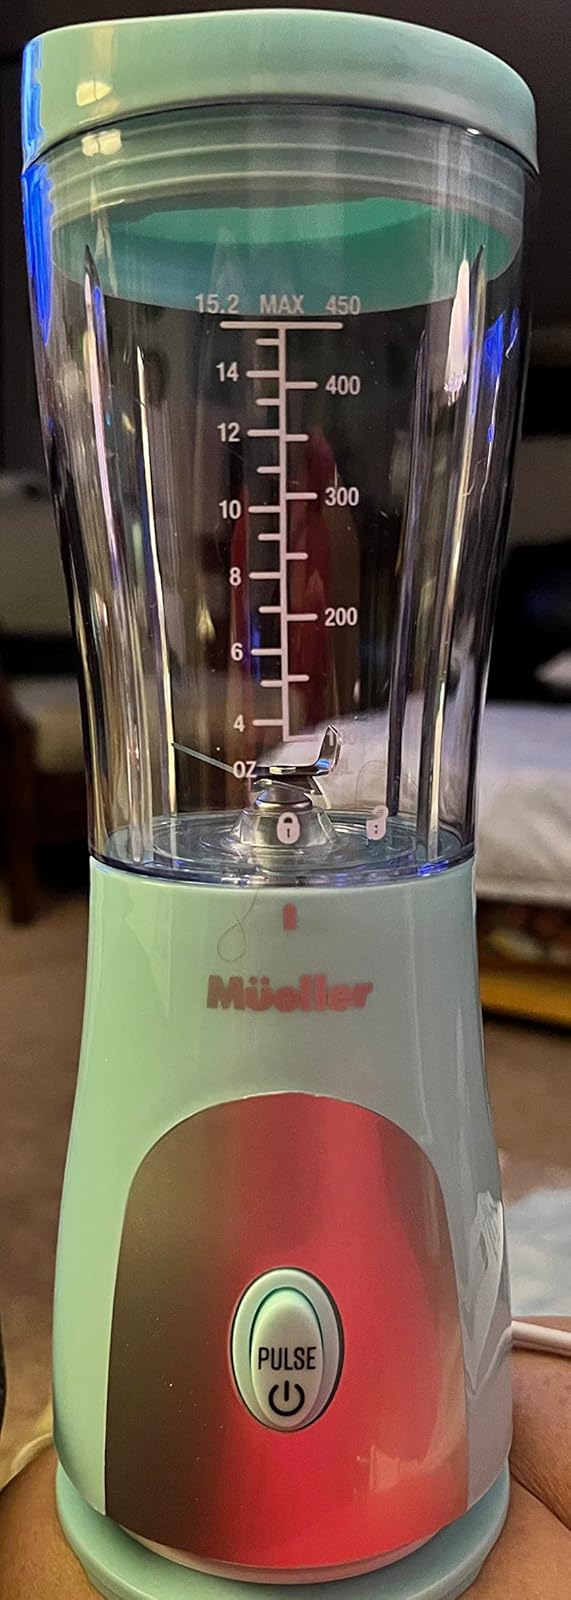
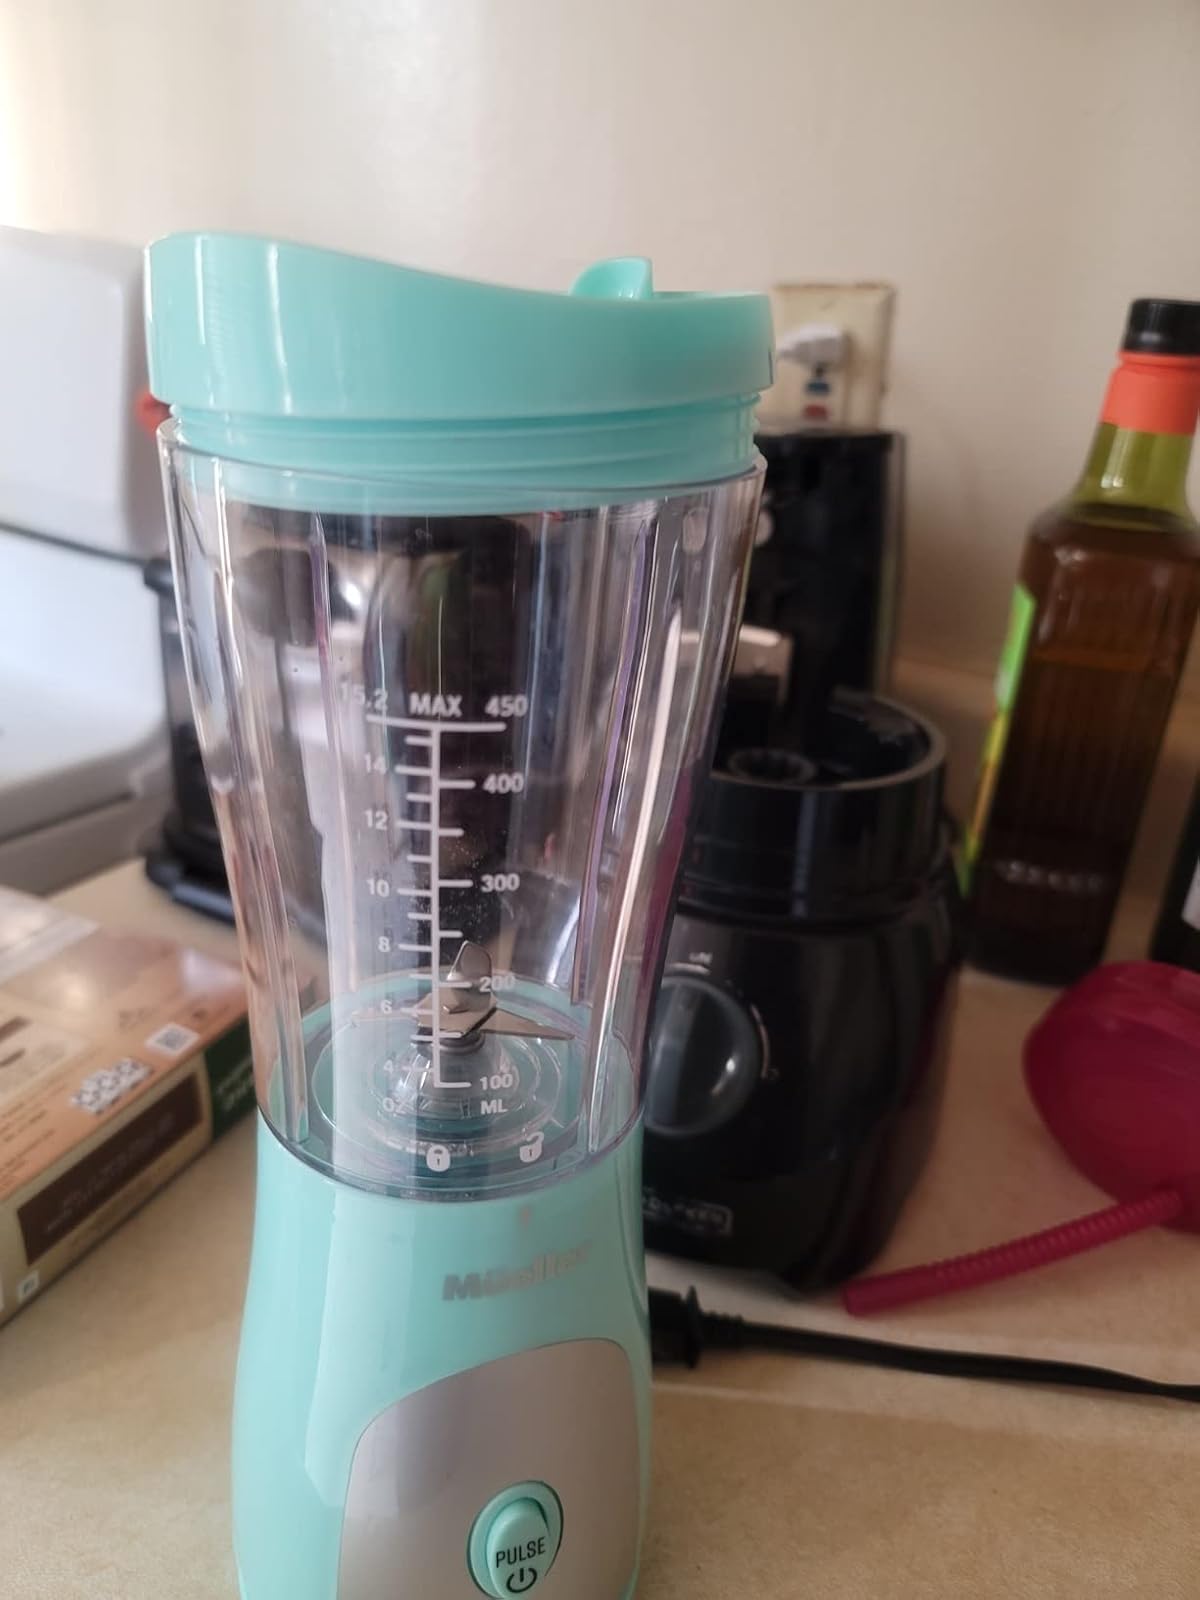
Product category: items_blender
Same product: yes